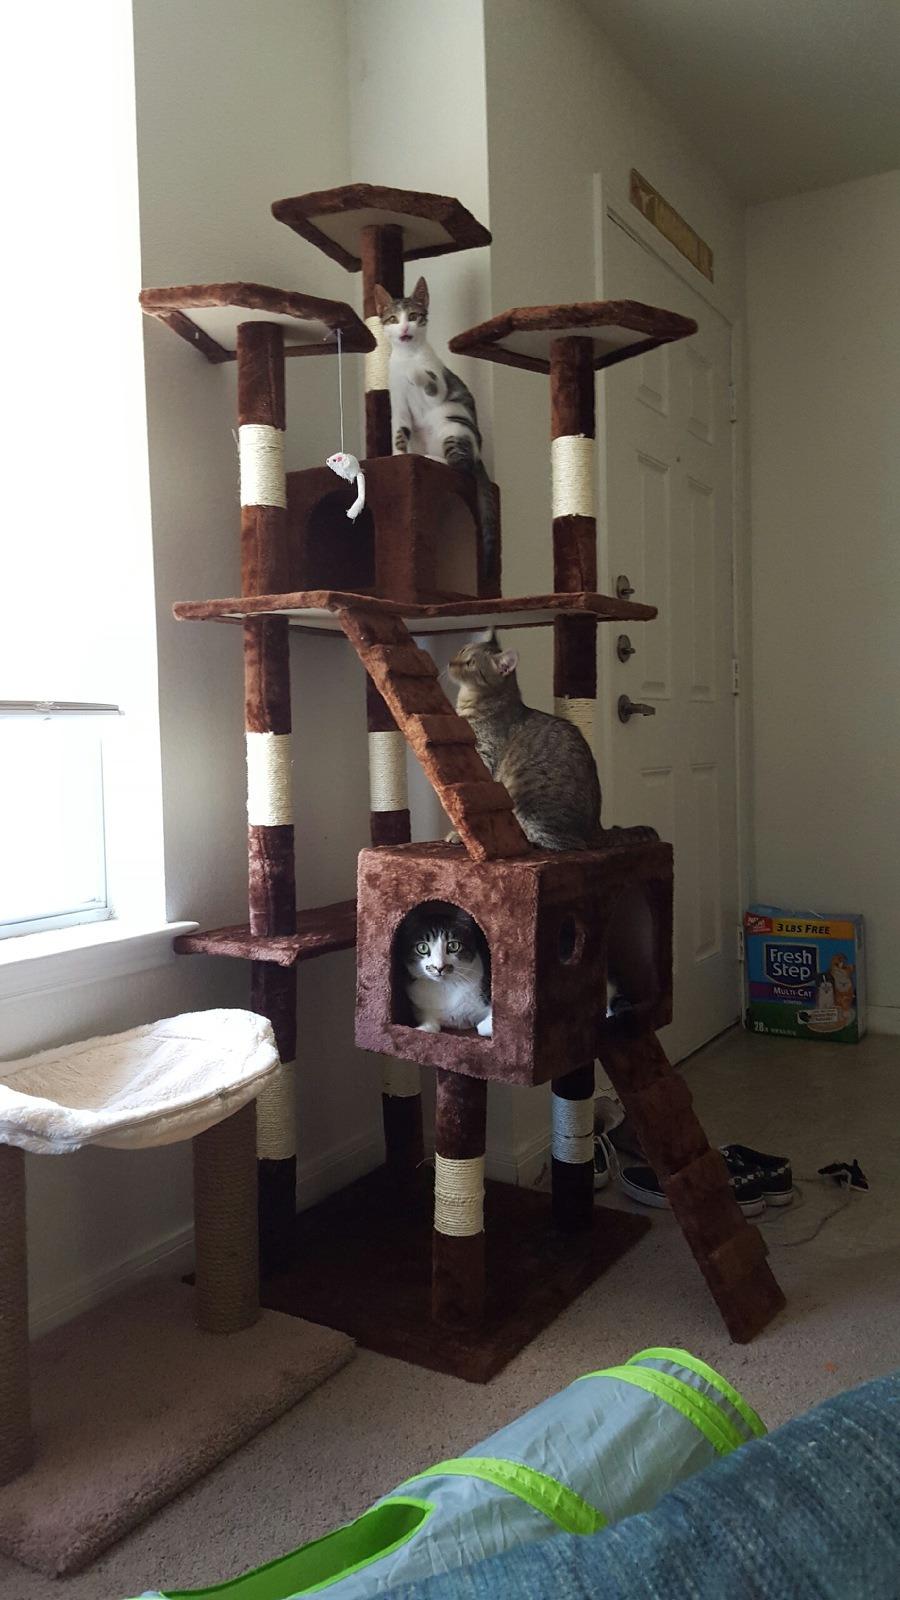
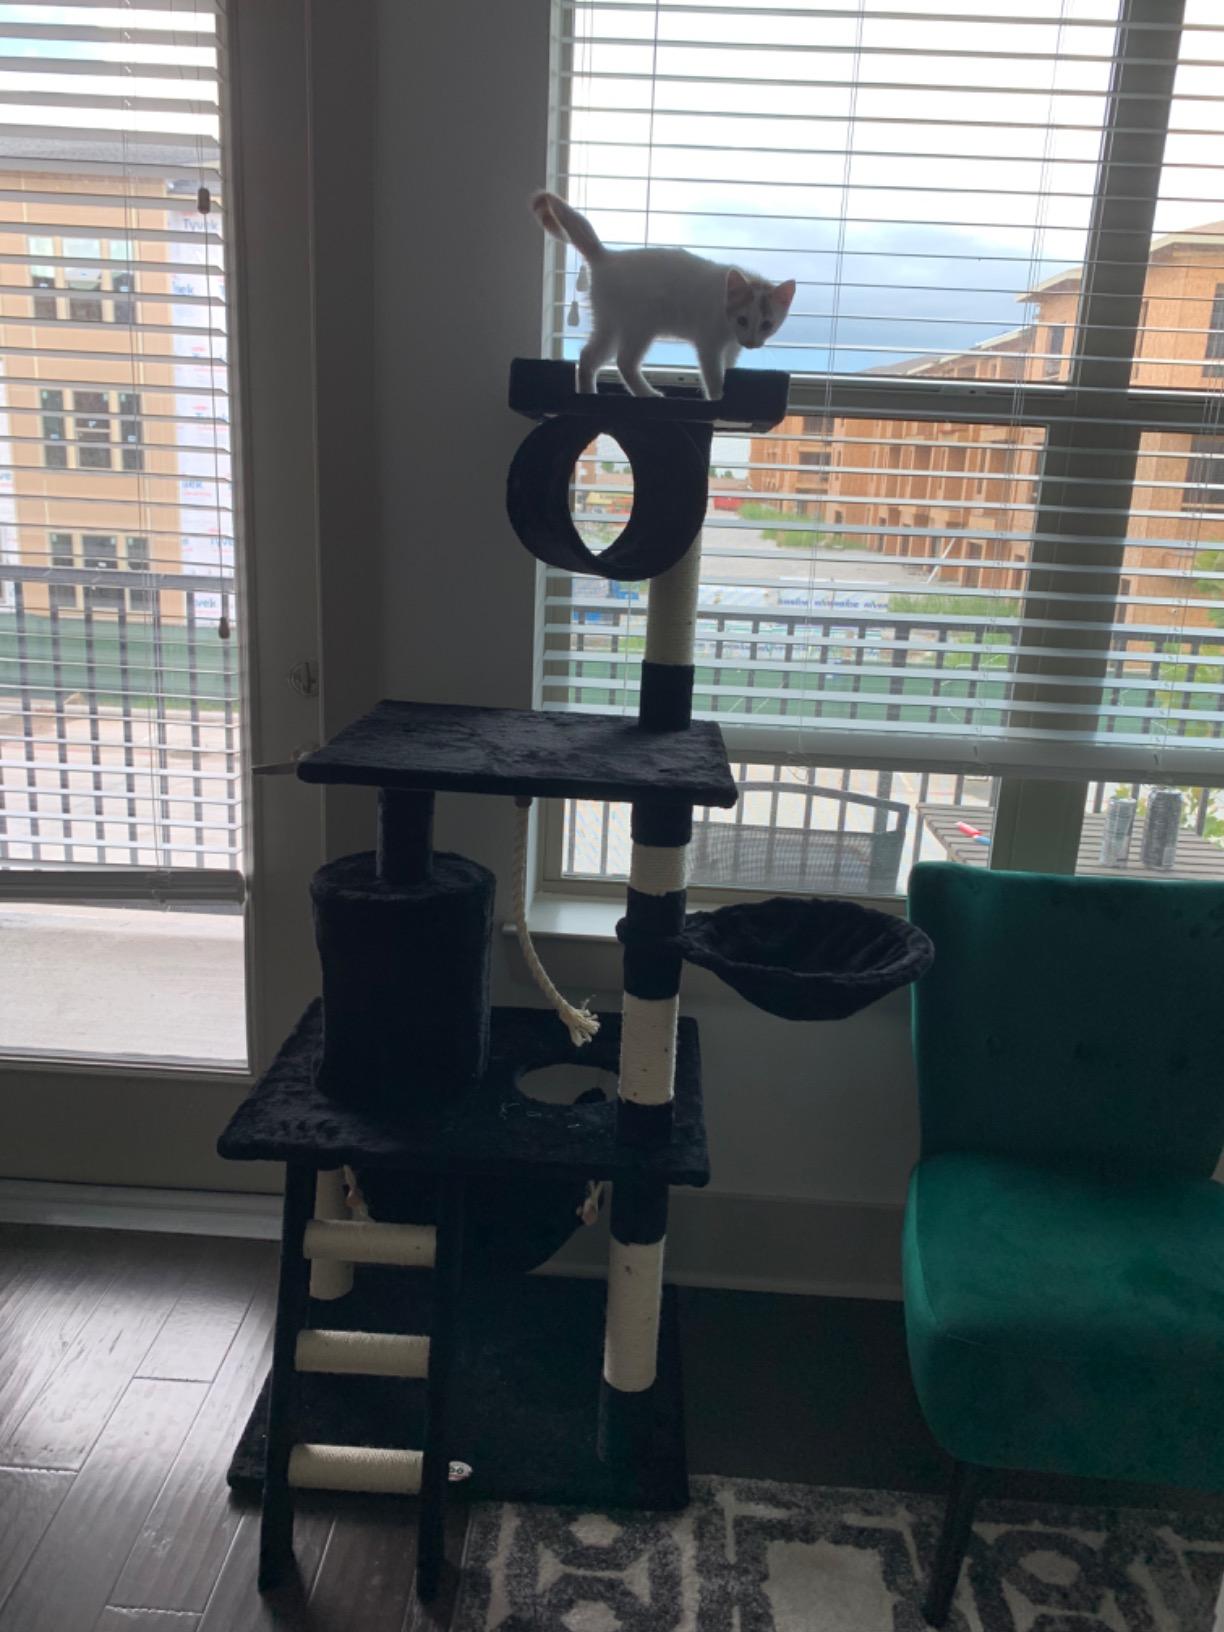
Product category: items_cat tree
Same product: no